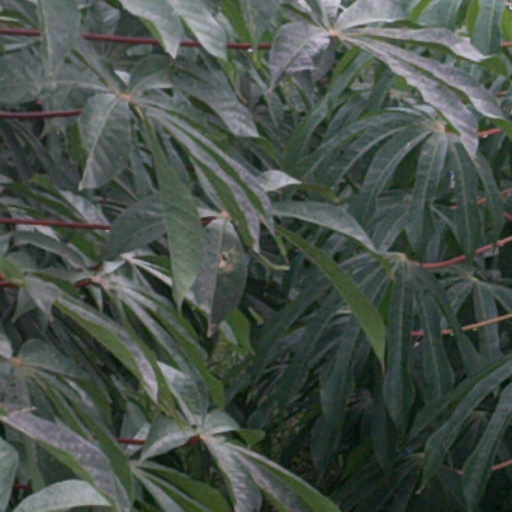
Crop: cassava